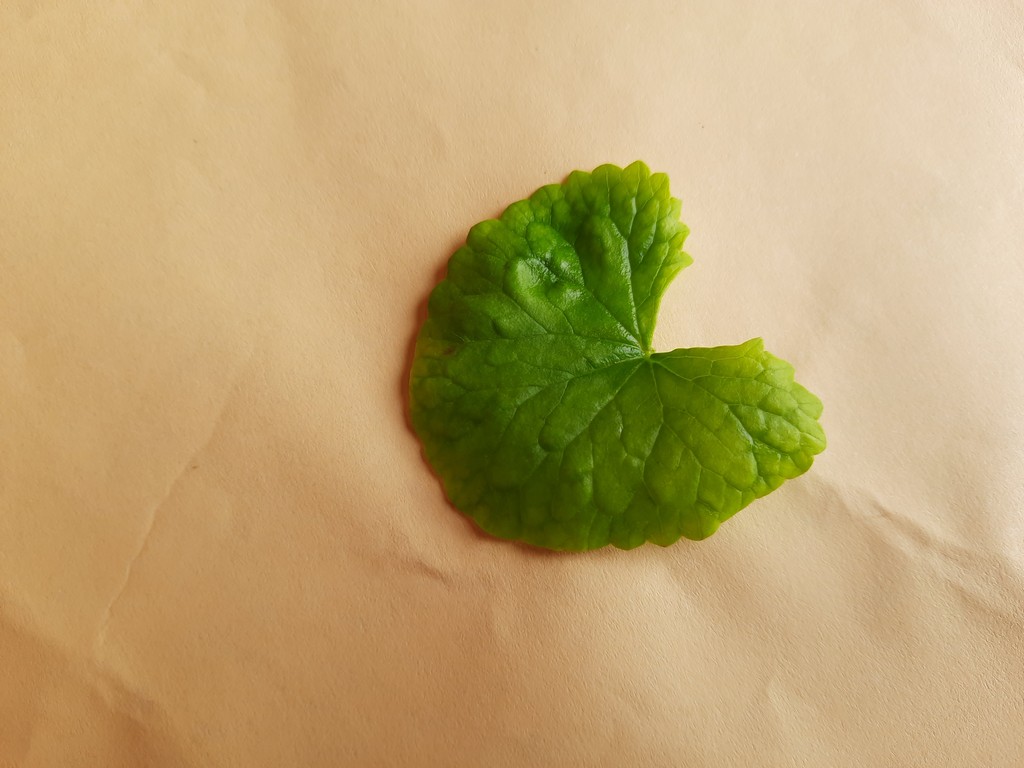
Label: Healthy